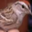
Label: bird